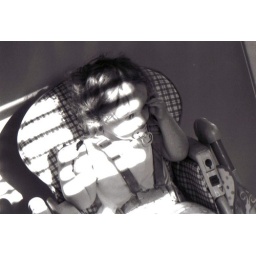
My daughter in her high chair with the light coming through the kitchen window blinds. (Processed &amp;amp; printed by me.)